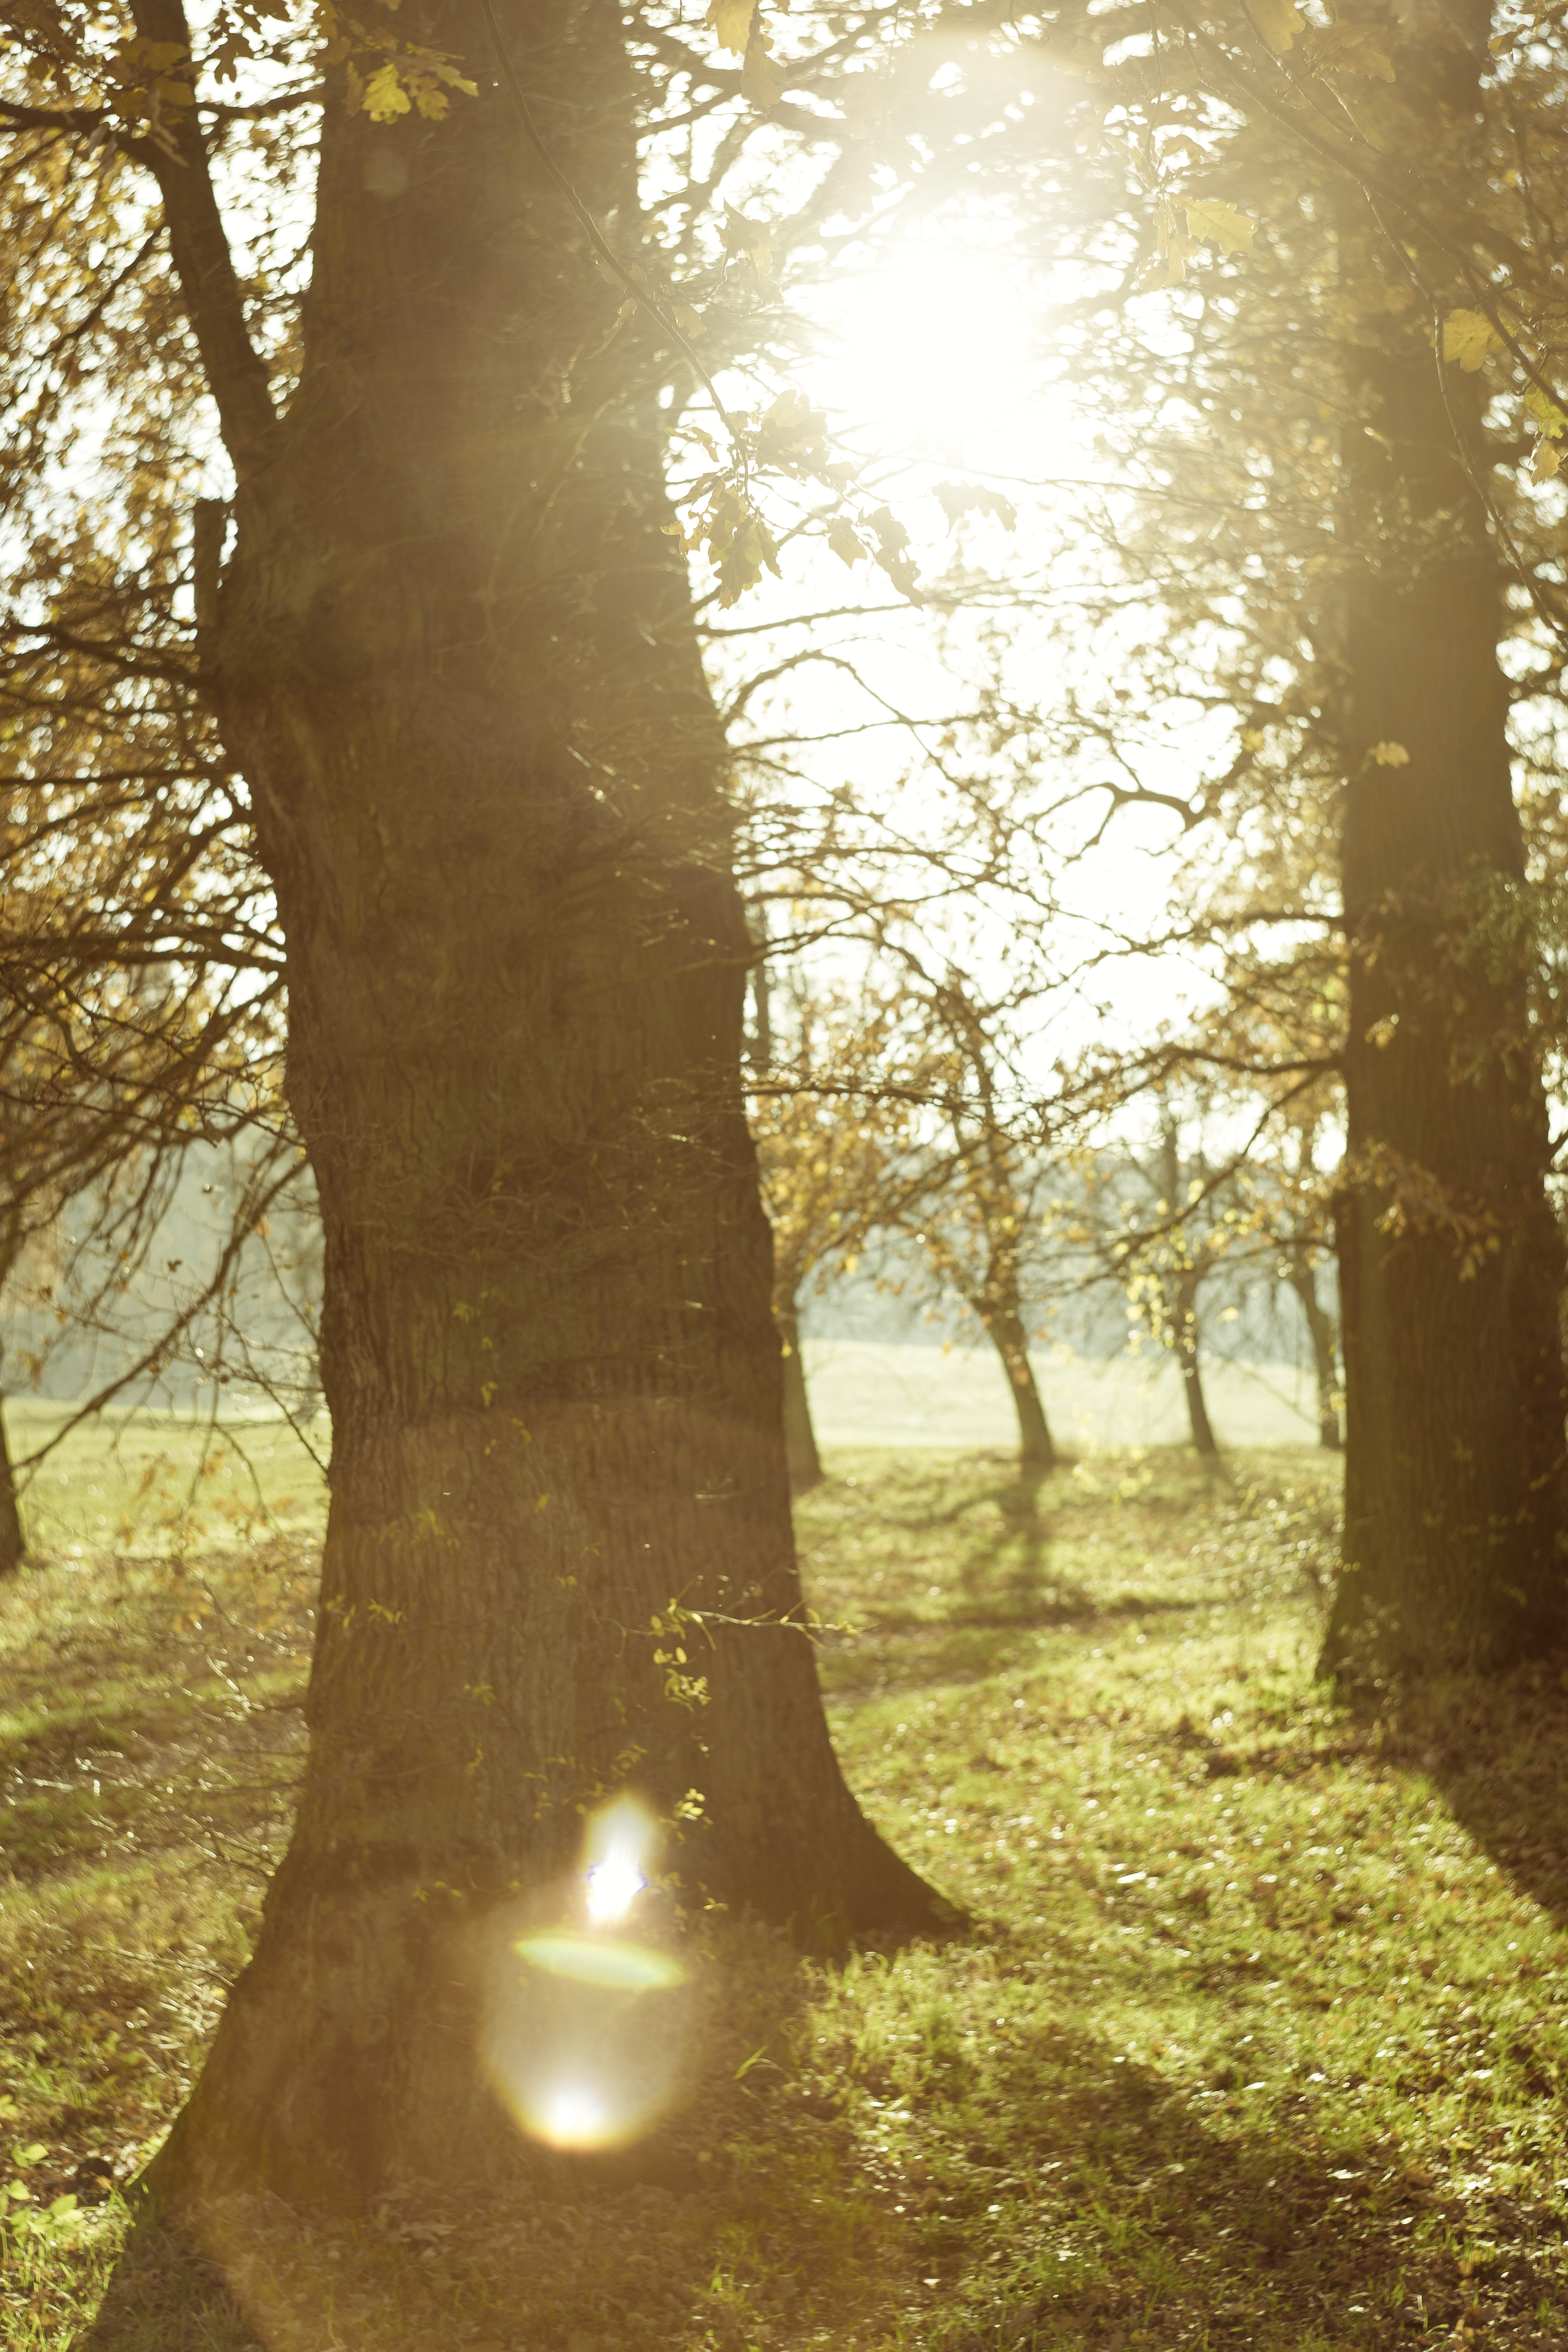
landscape, tree, nature, forest, grass, branch, winter, light, growth, plant, sun, fog, ground, warm, countryside, sunlight, morning, leaf, fall, trunk, environment, foliage, evening, reflection, color, natural, autumn, park, scenery, fresh, brown, season, trees, leaves, outdoors, colour, woods, temple, bright, scene, woodland, habitat, natural environment, atmospheric phenomenon, woody plant